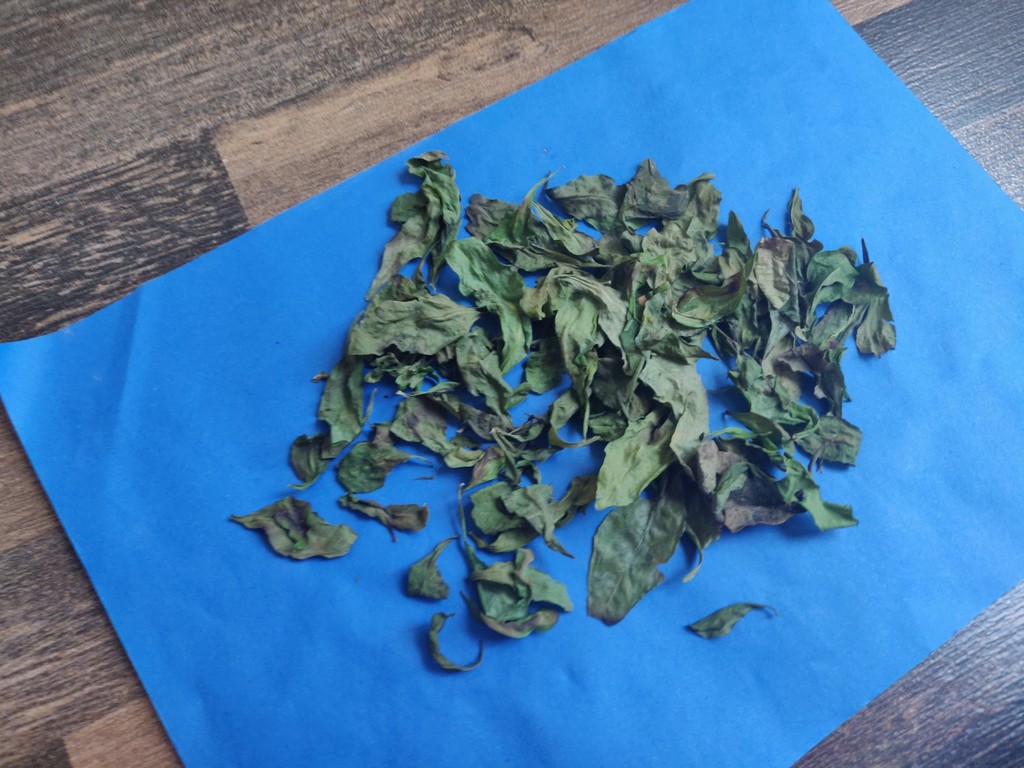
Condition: Dried
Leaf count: multiple
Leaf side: unknown